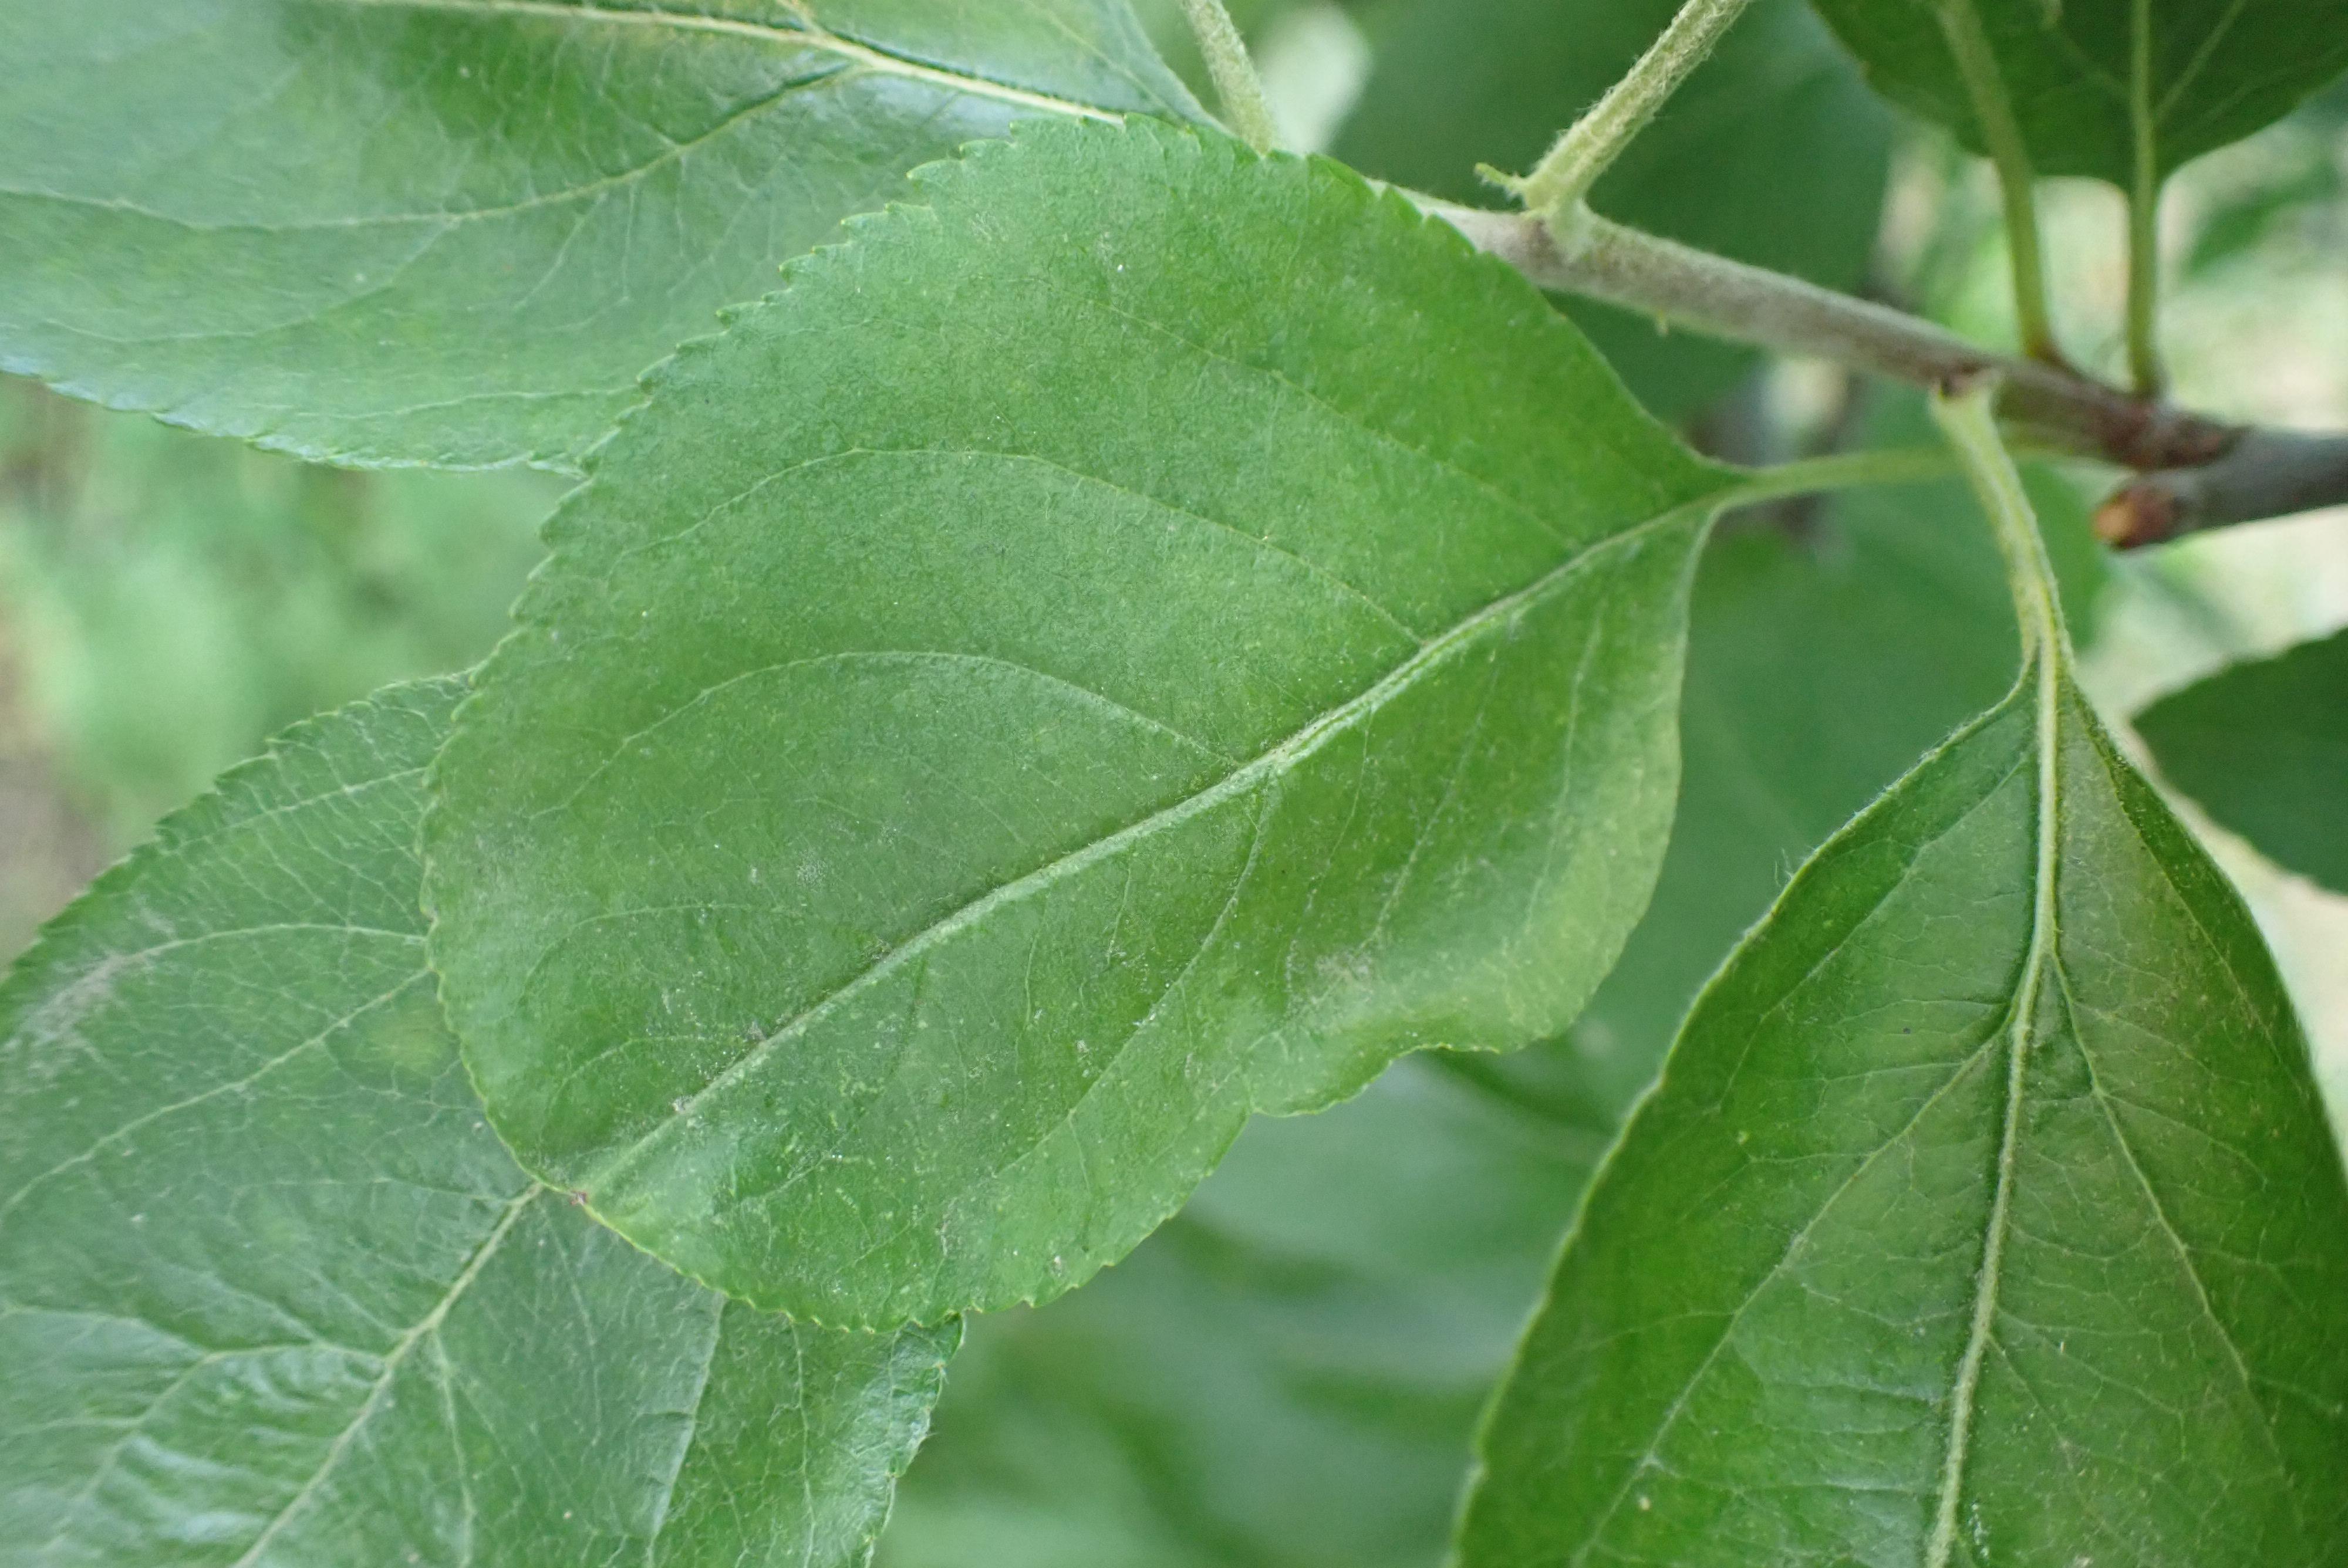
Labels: healthy